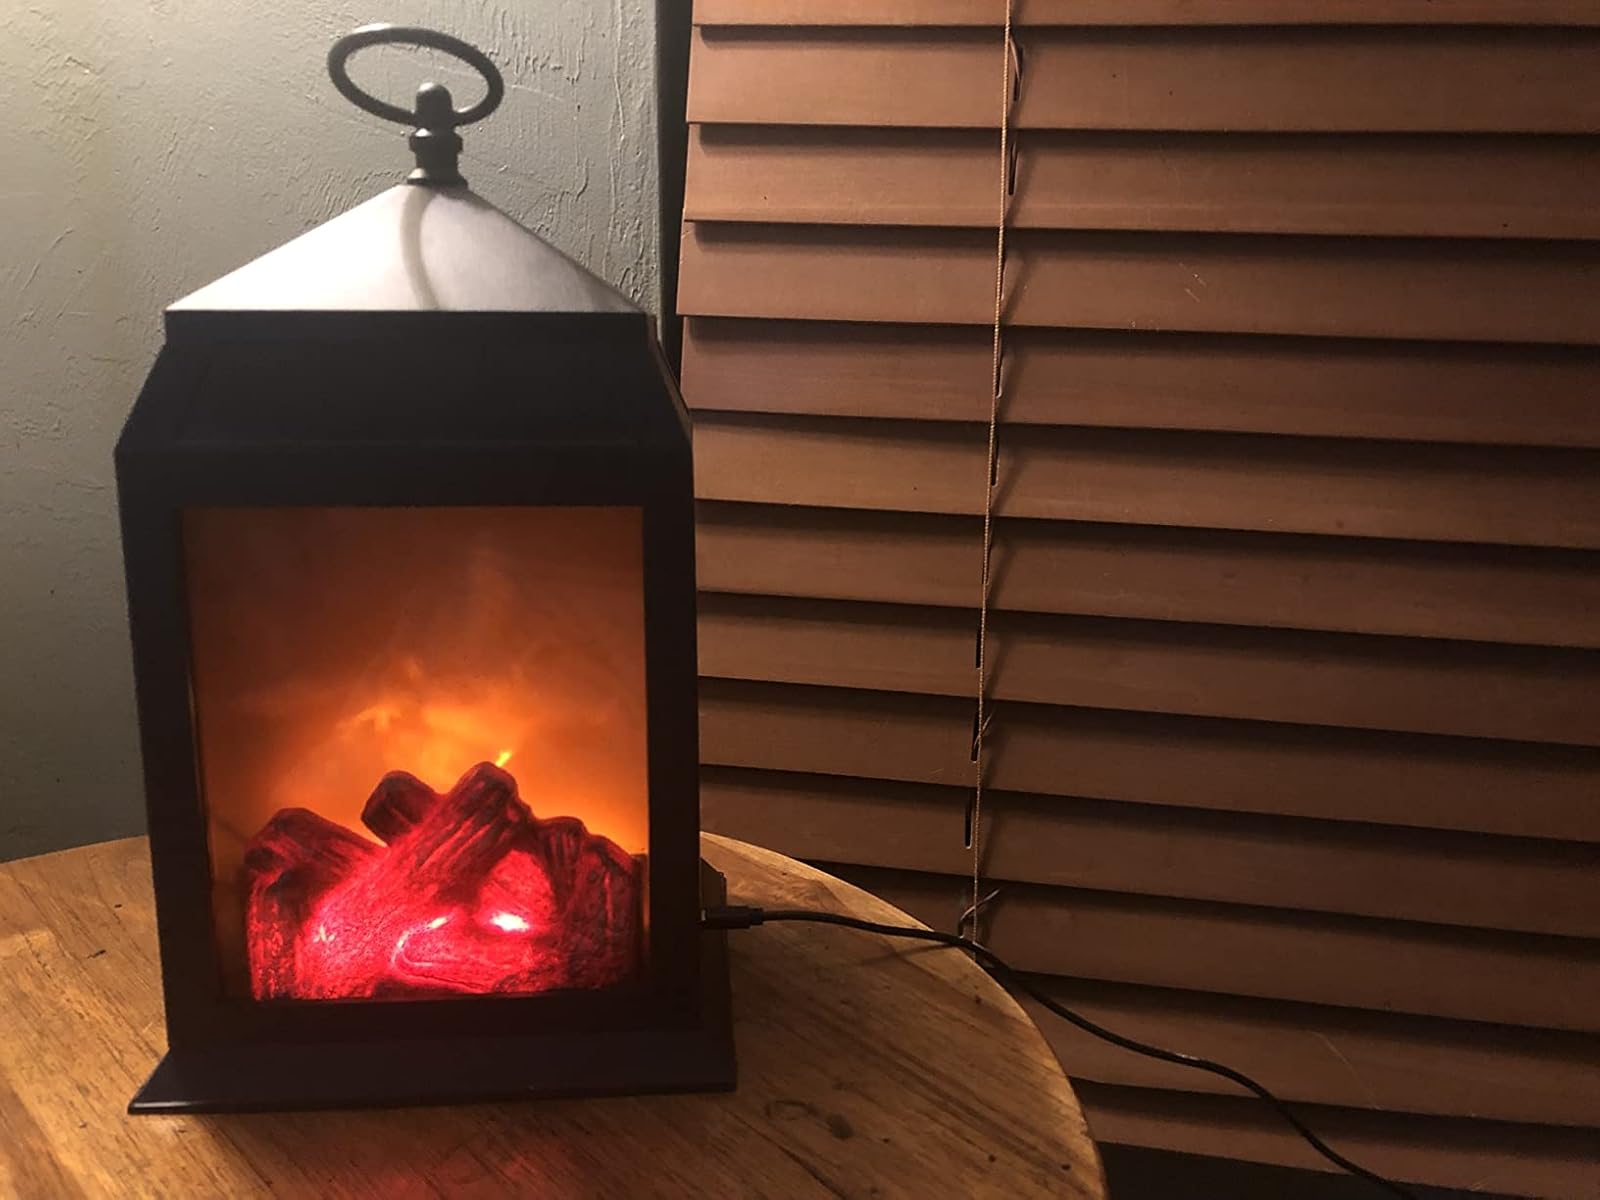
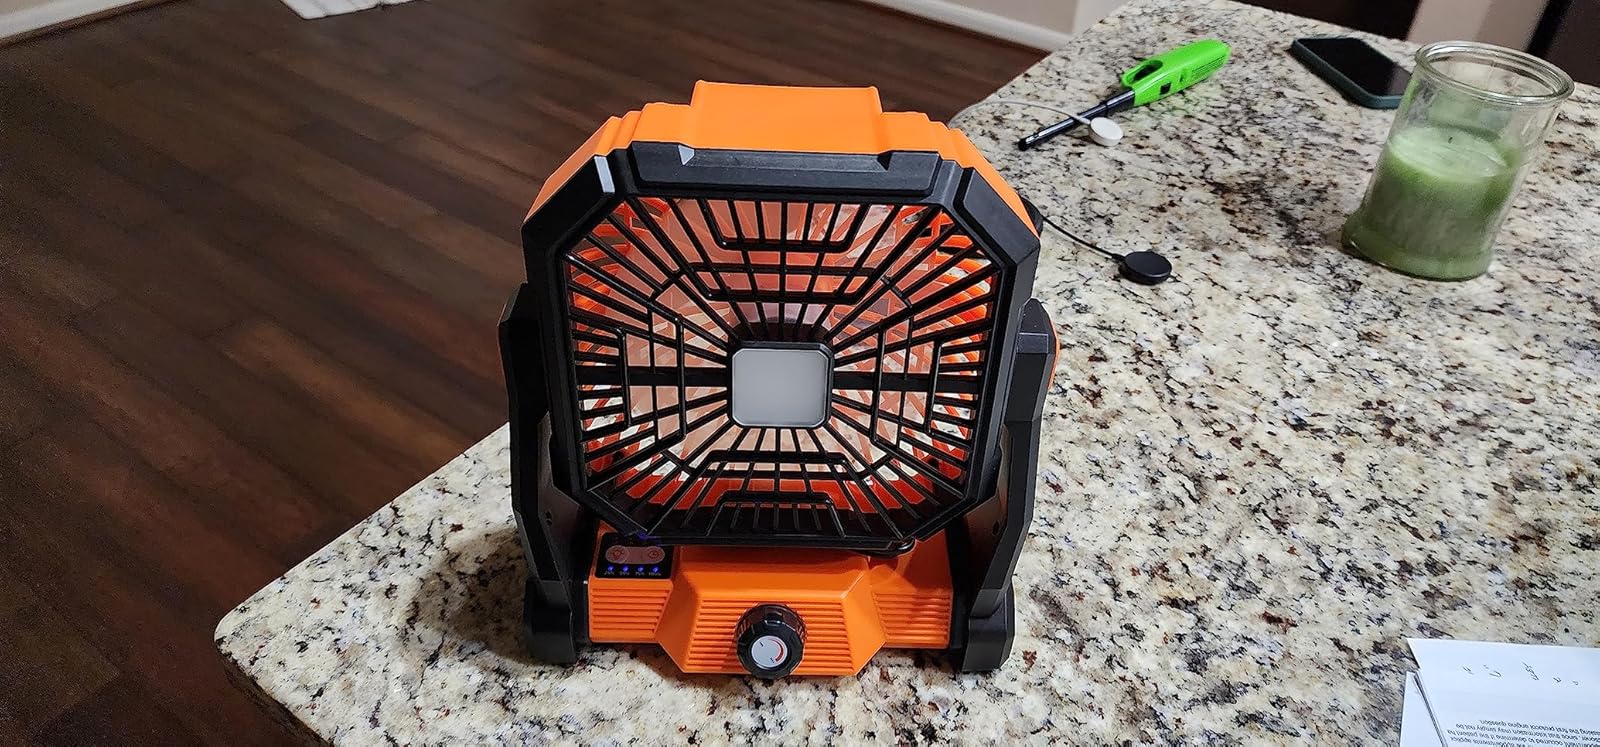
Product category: lantern
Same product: no